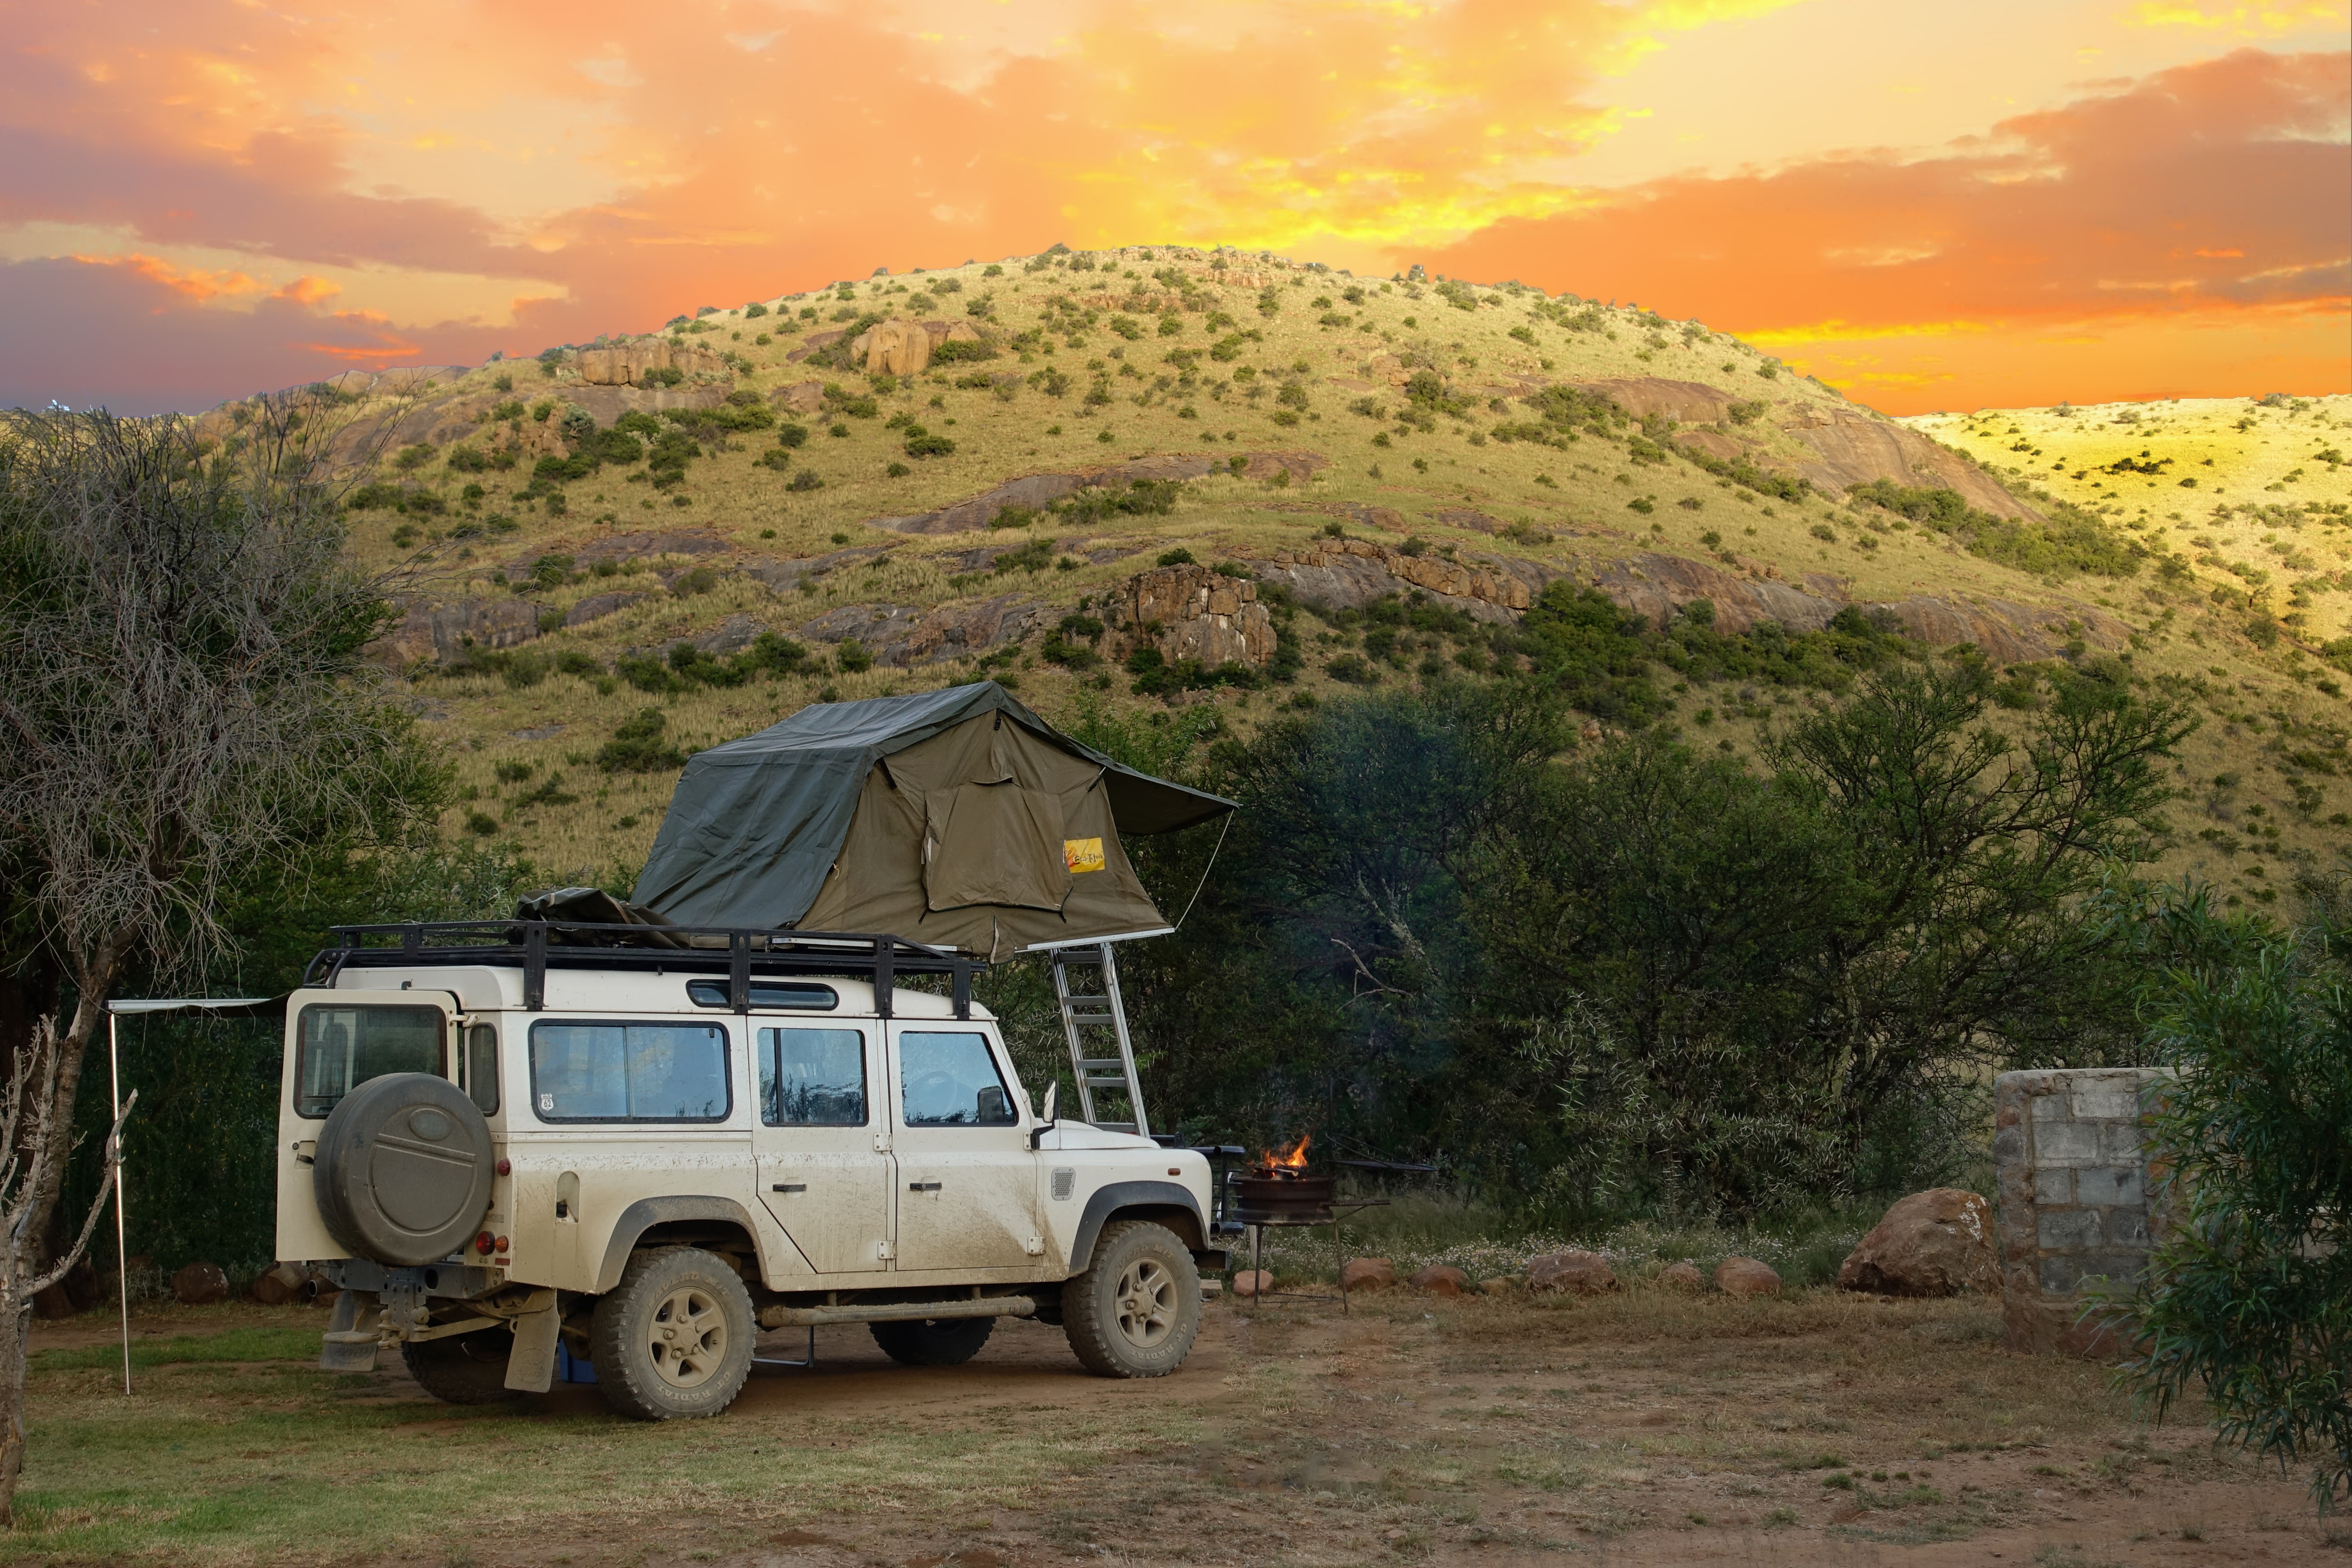
car, vehicle, wilderness, mountainous landforms, safari, off roading, mountain, sky, national park, motor vehicle, off road vehicle, landscape, terrain, rural area, plain, grassland, plant community, ecoregion, savanna, hill, adventure, shrubland, minivan, tundra, valley